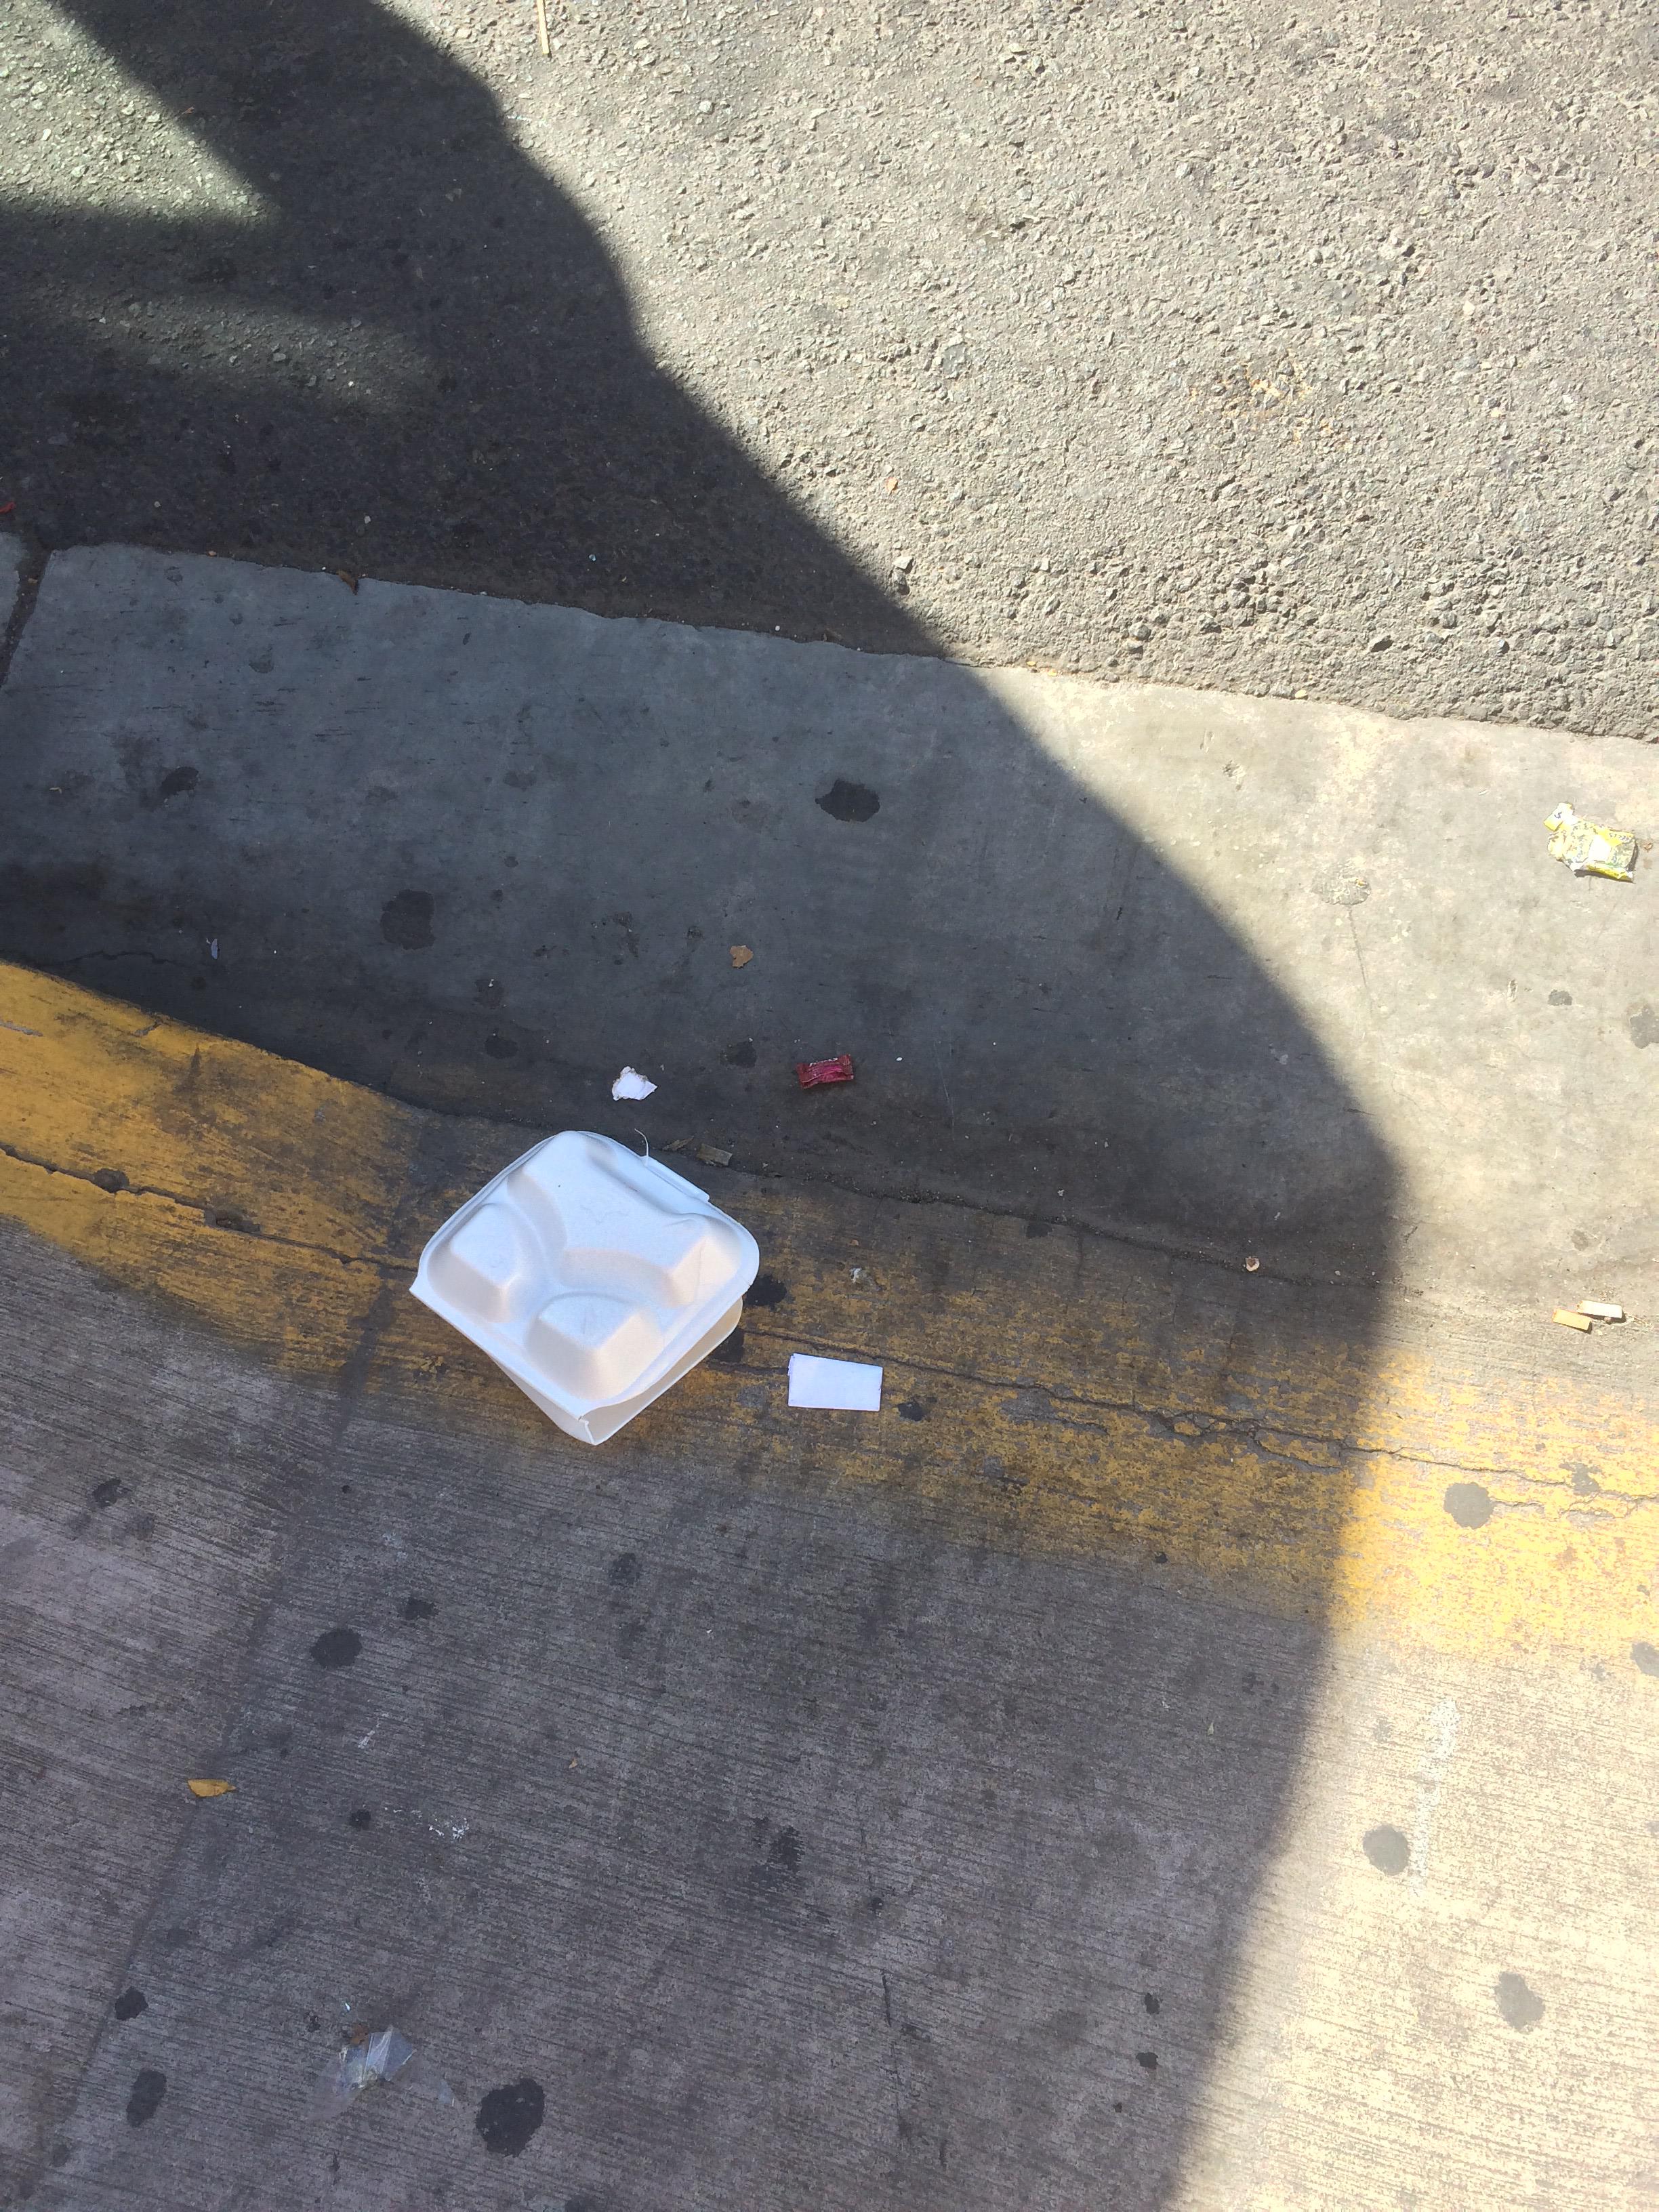
Object: Foam food container (Plastic container)

Object: Unlabeled litter (Unlabeled litter)

Object: Unlabeled litter (Unlabeled litter)

Object: Other plastic wrapper (Plastic bag & wrapper)

Object: Plastic film (Plastic bag & wrapper)

Object: Cigarette (Cigarette)

Object: Cigarette (Cigarette)